Emperor Yao

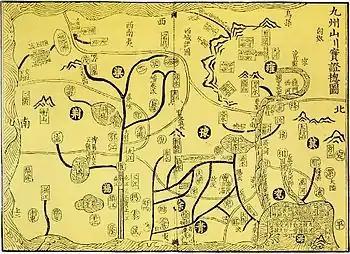
A depiction of the system of the "zhou", or "islands" (now reinterpreted as "provinces"), a system which Shun is credited with developing as a tool to allow political administration of a territory with ongoing flooding making normal communications impossible, although the number and locations of "zhou" have varied over time

Often extolled as the morally perfect and intelligent sage-king, Yao's benevolence and diligence served as a model to future Chinese monarchs and emperors. Early Chinese accounts often speak of Yao, Shun and Yu the Great as historical figures, and contemporary historians believed they may represent leader-chiefs of allied tribes who established a unified and hierarchical system of government in a transition period to the patriarchal feudal society. In the "Classic of History", one of the "Five Classics", the initial chapters deal with Yao, Shun and Yu.